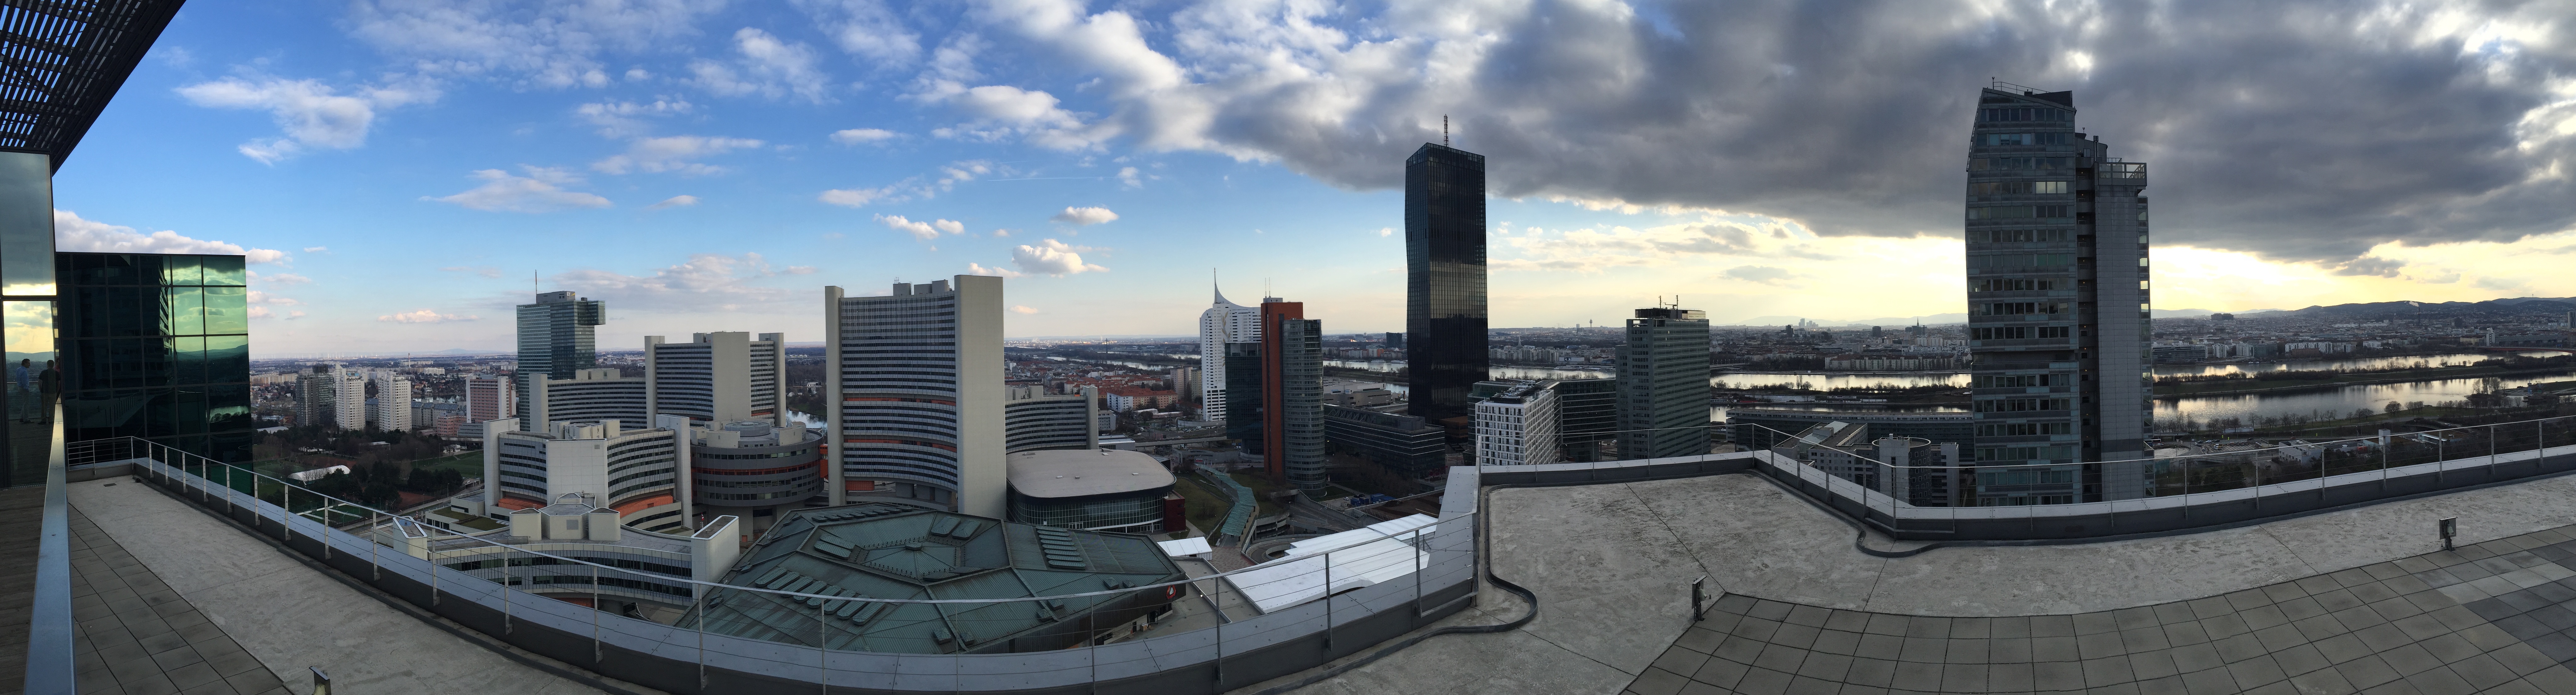
skyline, photography, city, skyscraper, cityscape, panorama, landmark, waterway, metropolis